Ramsgate F.C.

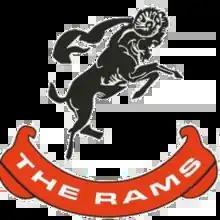
The old logo of the club

The Rams play their home games at Southwood Stadium, currently known under a sponsorship deal as the WW Martin Community Stadium. The ground has historically been best known for two large terraces at the Town End and the Manston Airport End behind each goal. Southwood Stadium has been the home of football in Ramsgate since the late 1800s and became the home of Ramsgate Athletic in 1945. Around this time the pitch was rotated 90 degrees, a covered Main Stand, later renamed the Colin Hill Stand, was erected with wooden benches installed running the length of the pitch and land parallel to the opposite touchline was used as a training pitch. Both ends of the ground were covered soon after which remained in place until the Great Storm of 1987 caused irreparable damage which resulted in only one side of the ground being covered until 2007, when both ends were once again covered. In the late 2000s the wooden benches were replaced with red seating.